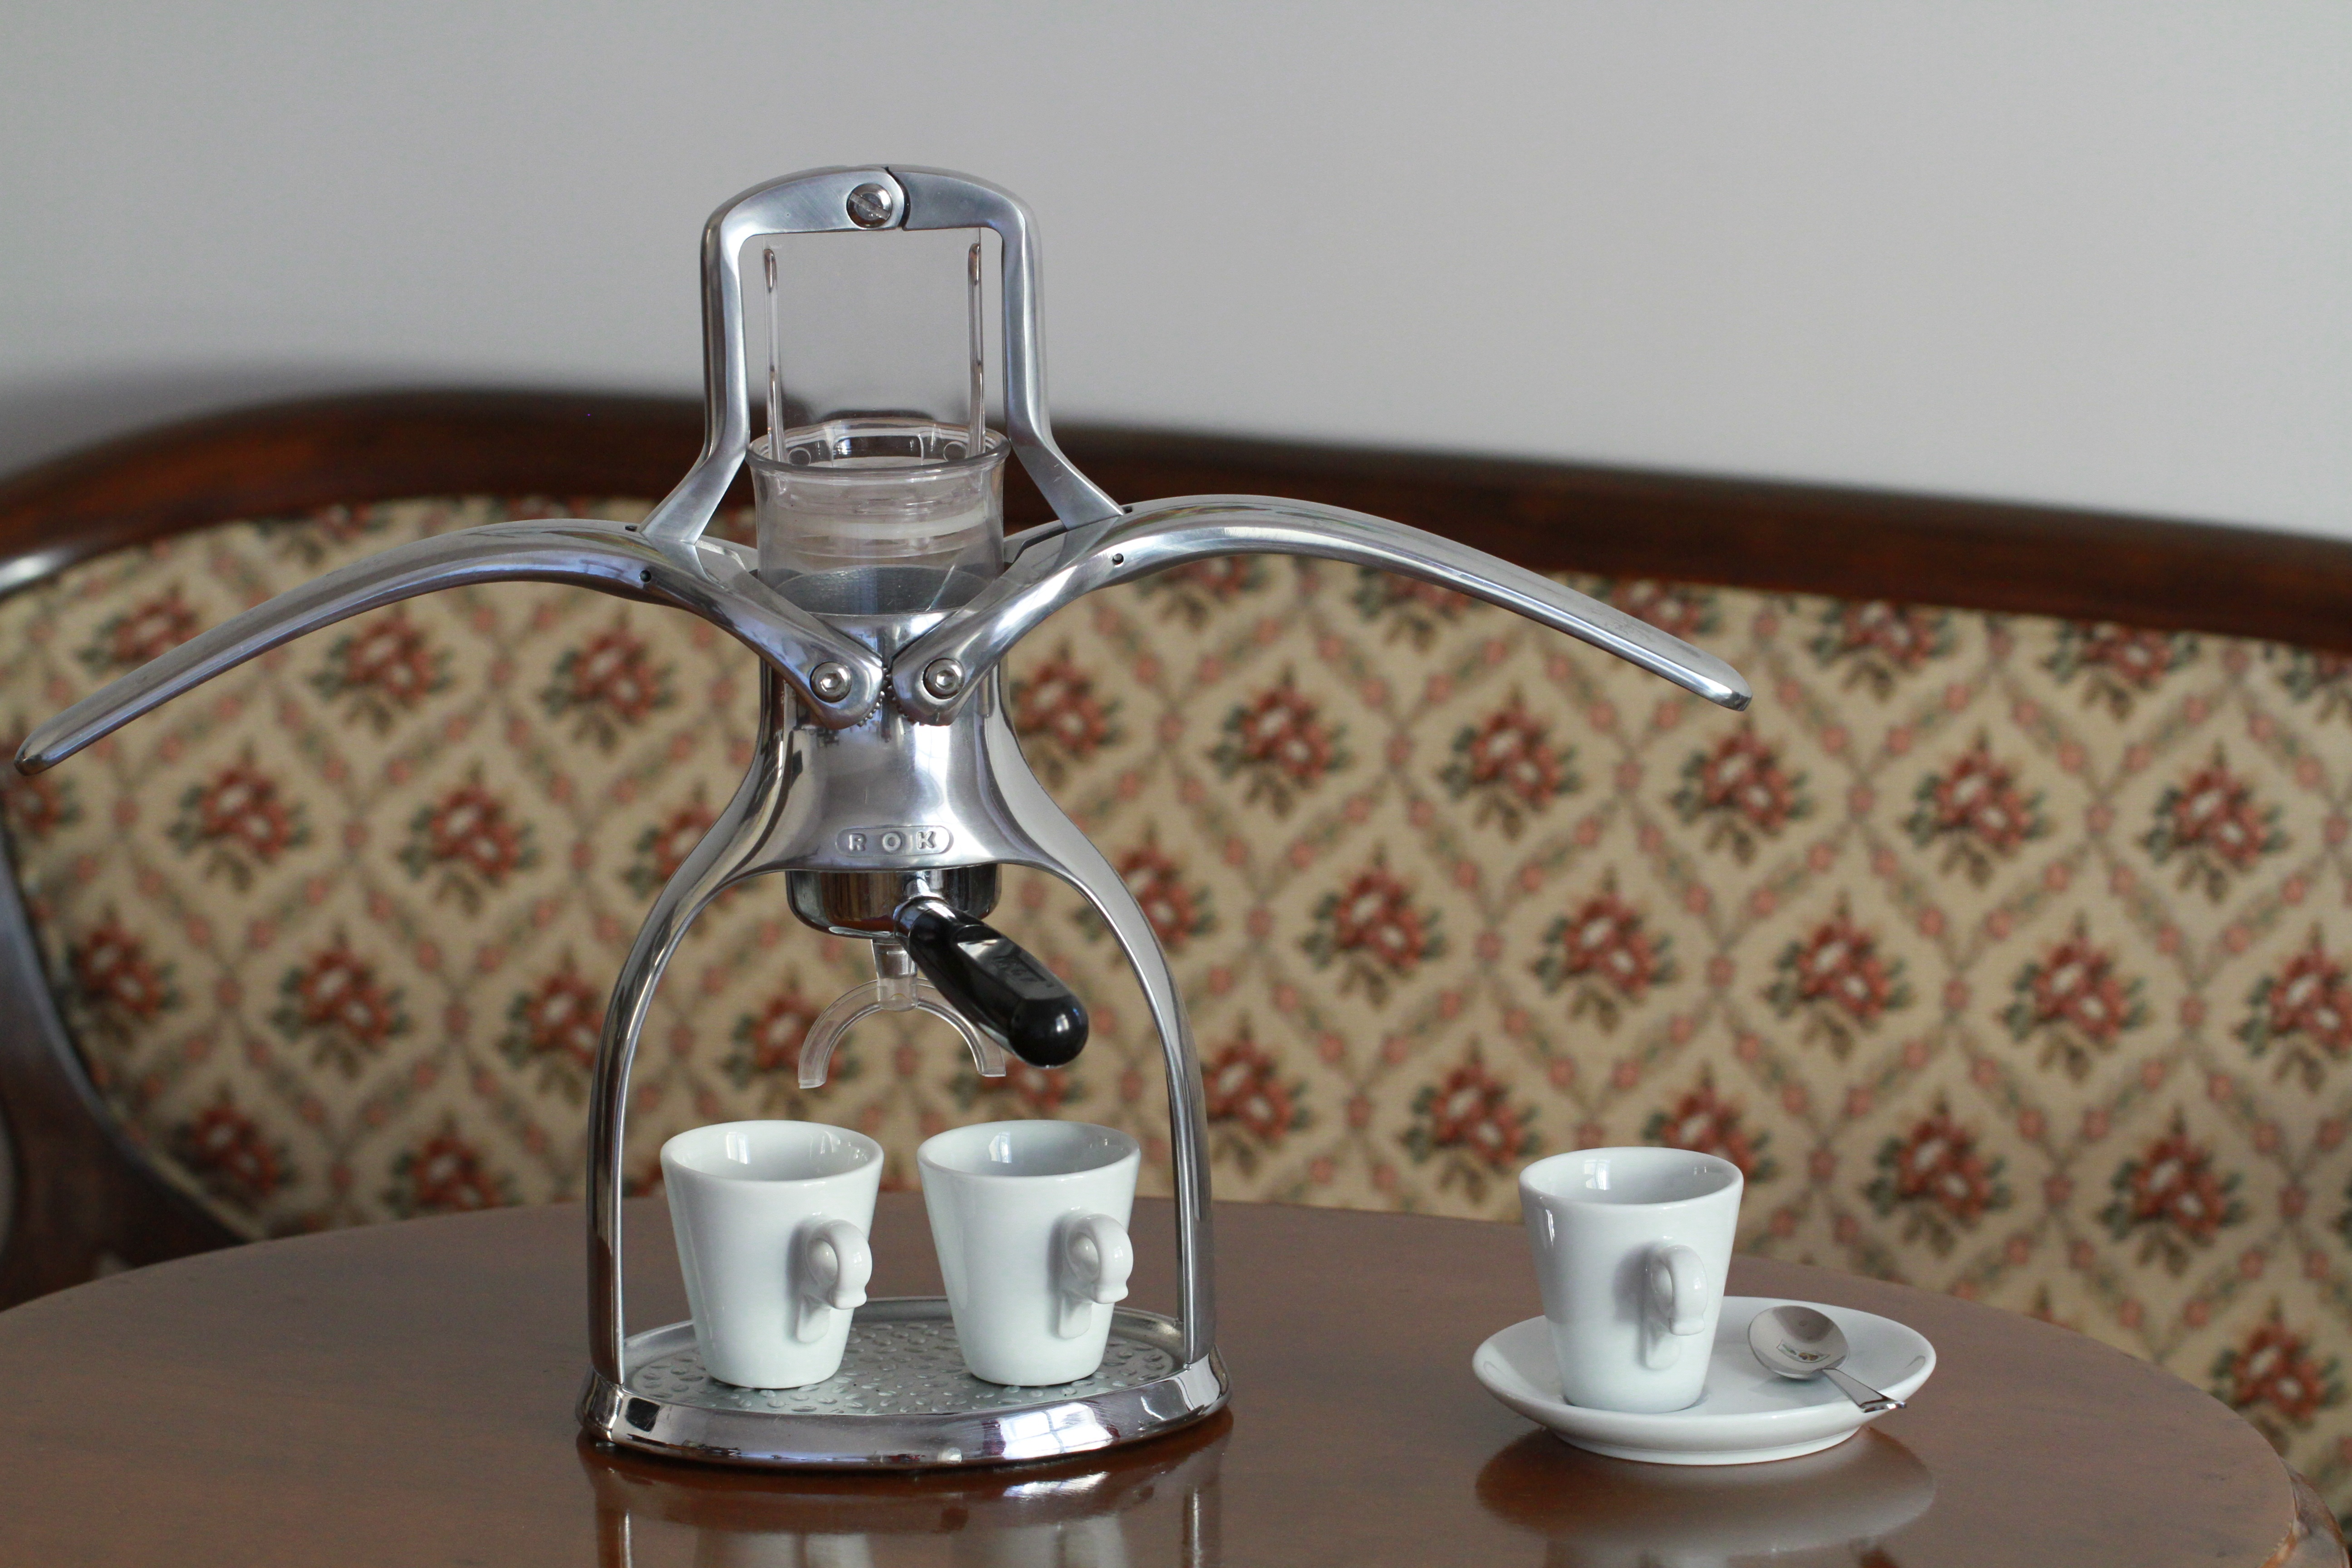
coffee, drink, tap, aero press, alternative coffee